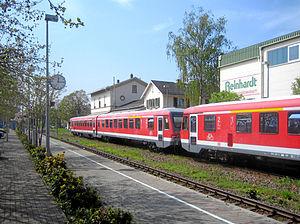
La Pfälzische Nordbahn est une ligne de chemins de fer reliant Neustadt an der Weinstraße à Monsheim via Grünstadt. Elle fut construite en trois étapes de 1865 à 1873.